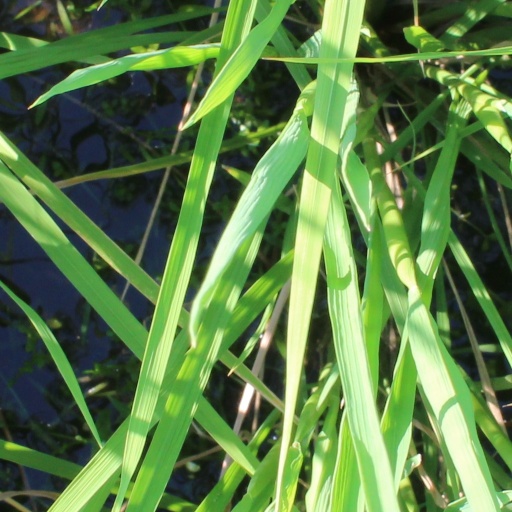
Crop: rice